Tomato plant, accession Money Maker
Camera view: tilt-top (135 deg); turntable rotation: 150 degrees
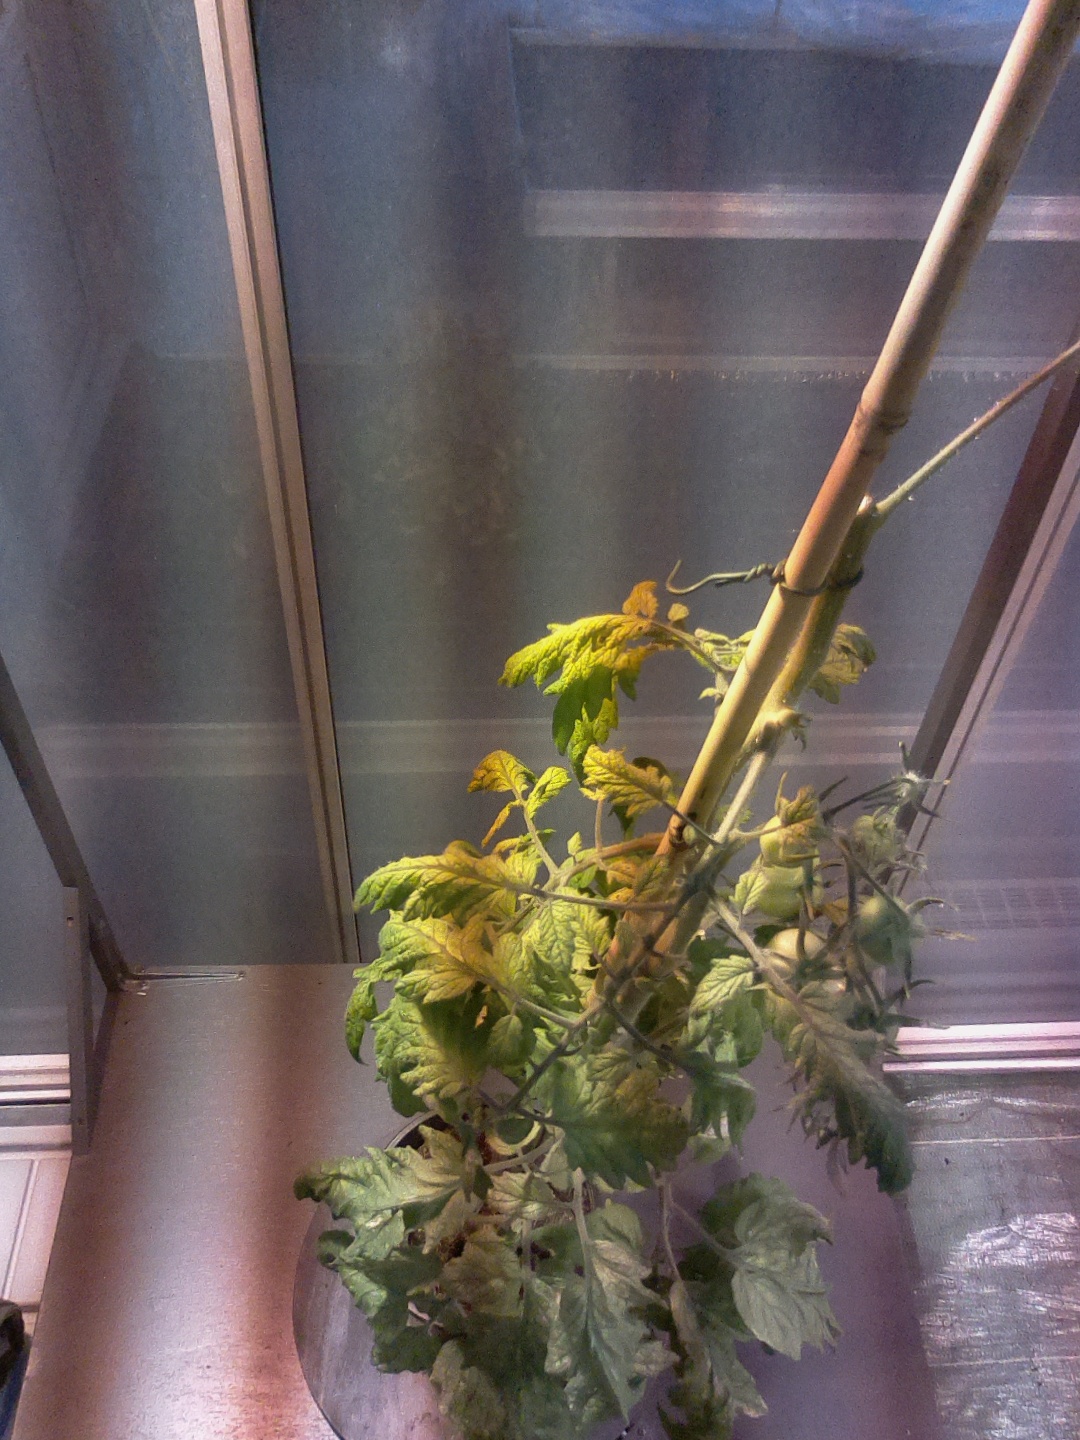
BBCH growth stage 78: 80% -90% of final fruit size